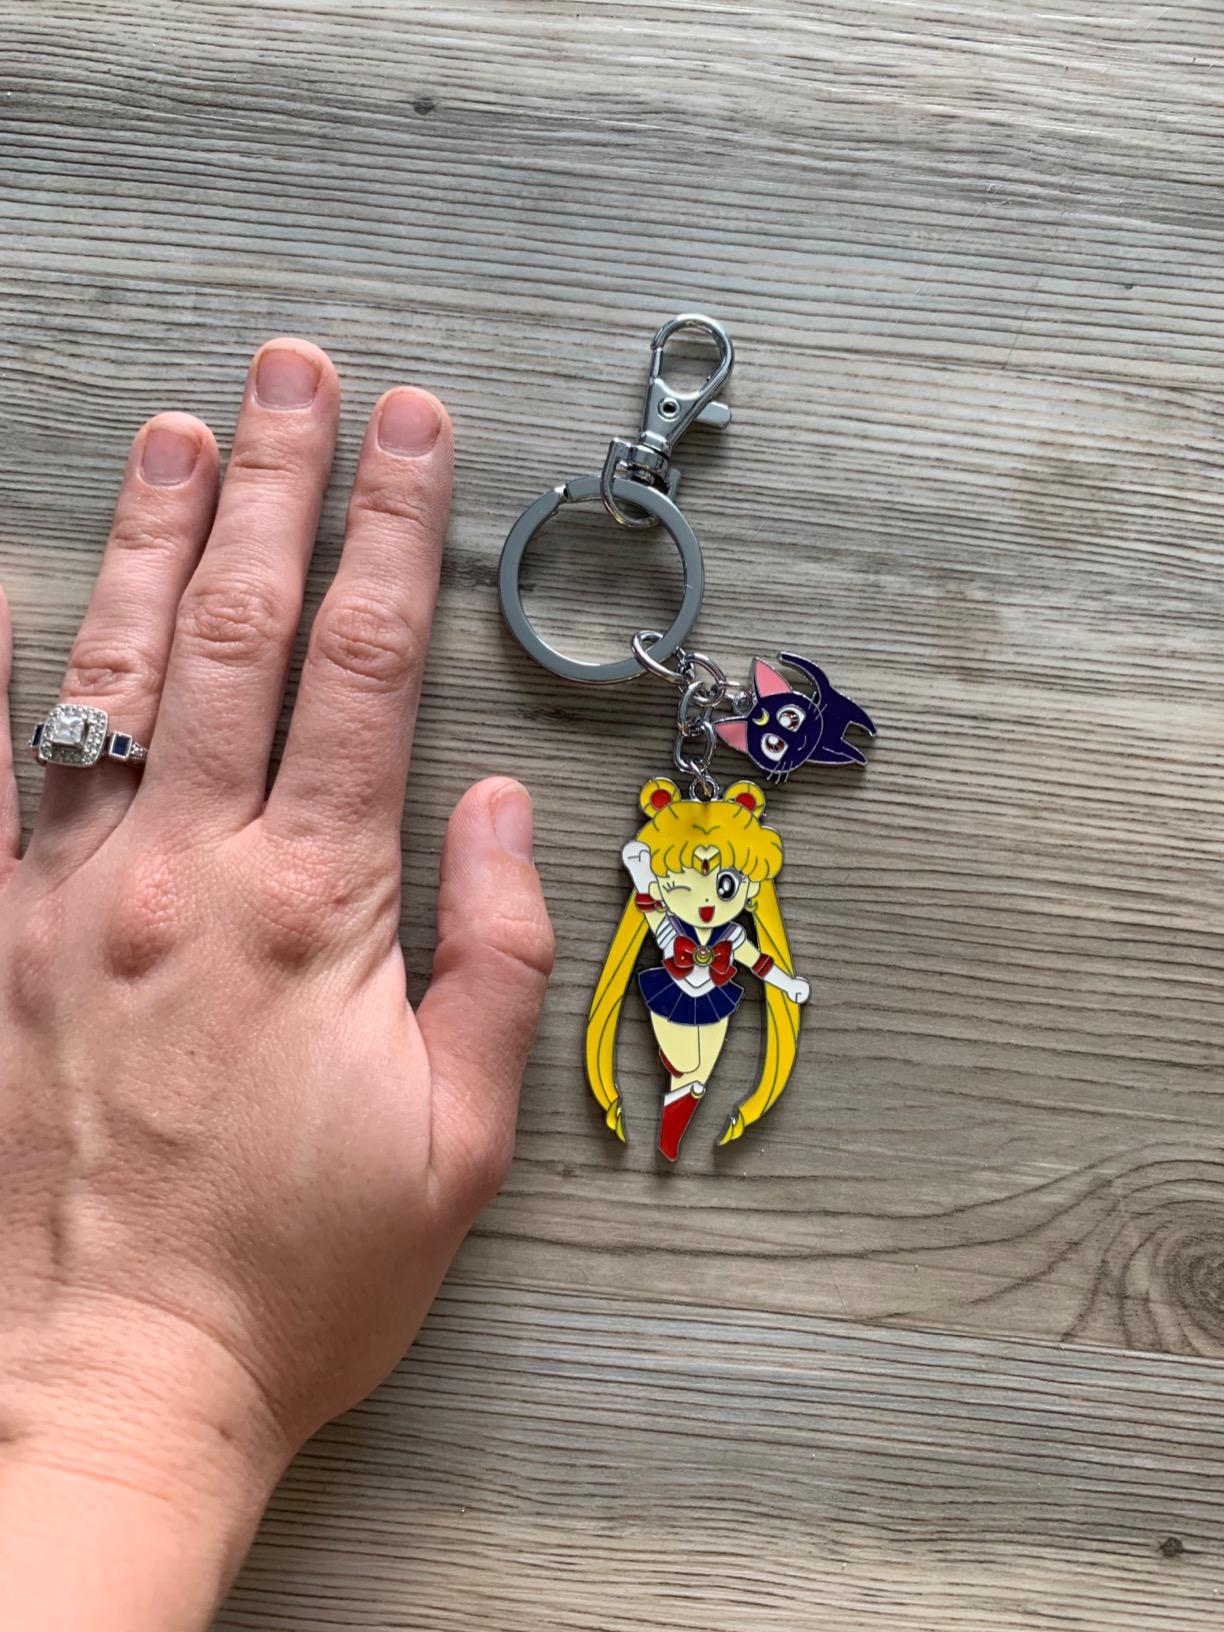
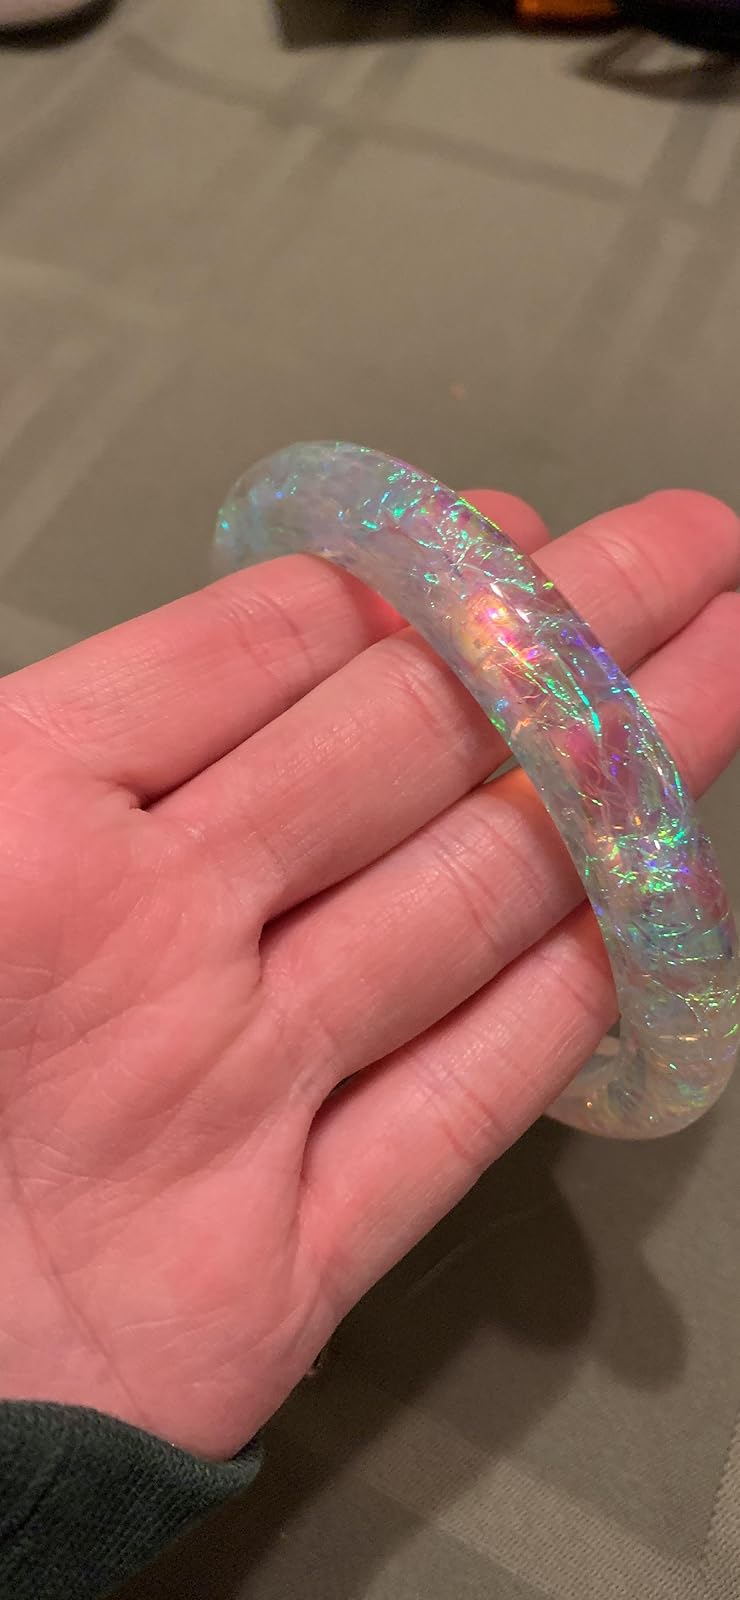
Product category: accessories_keychain
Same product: no